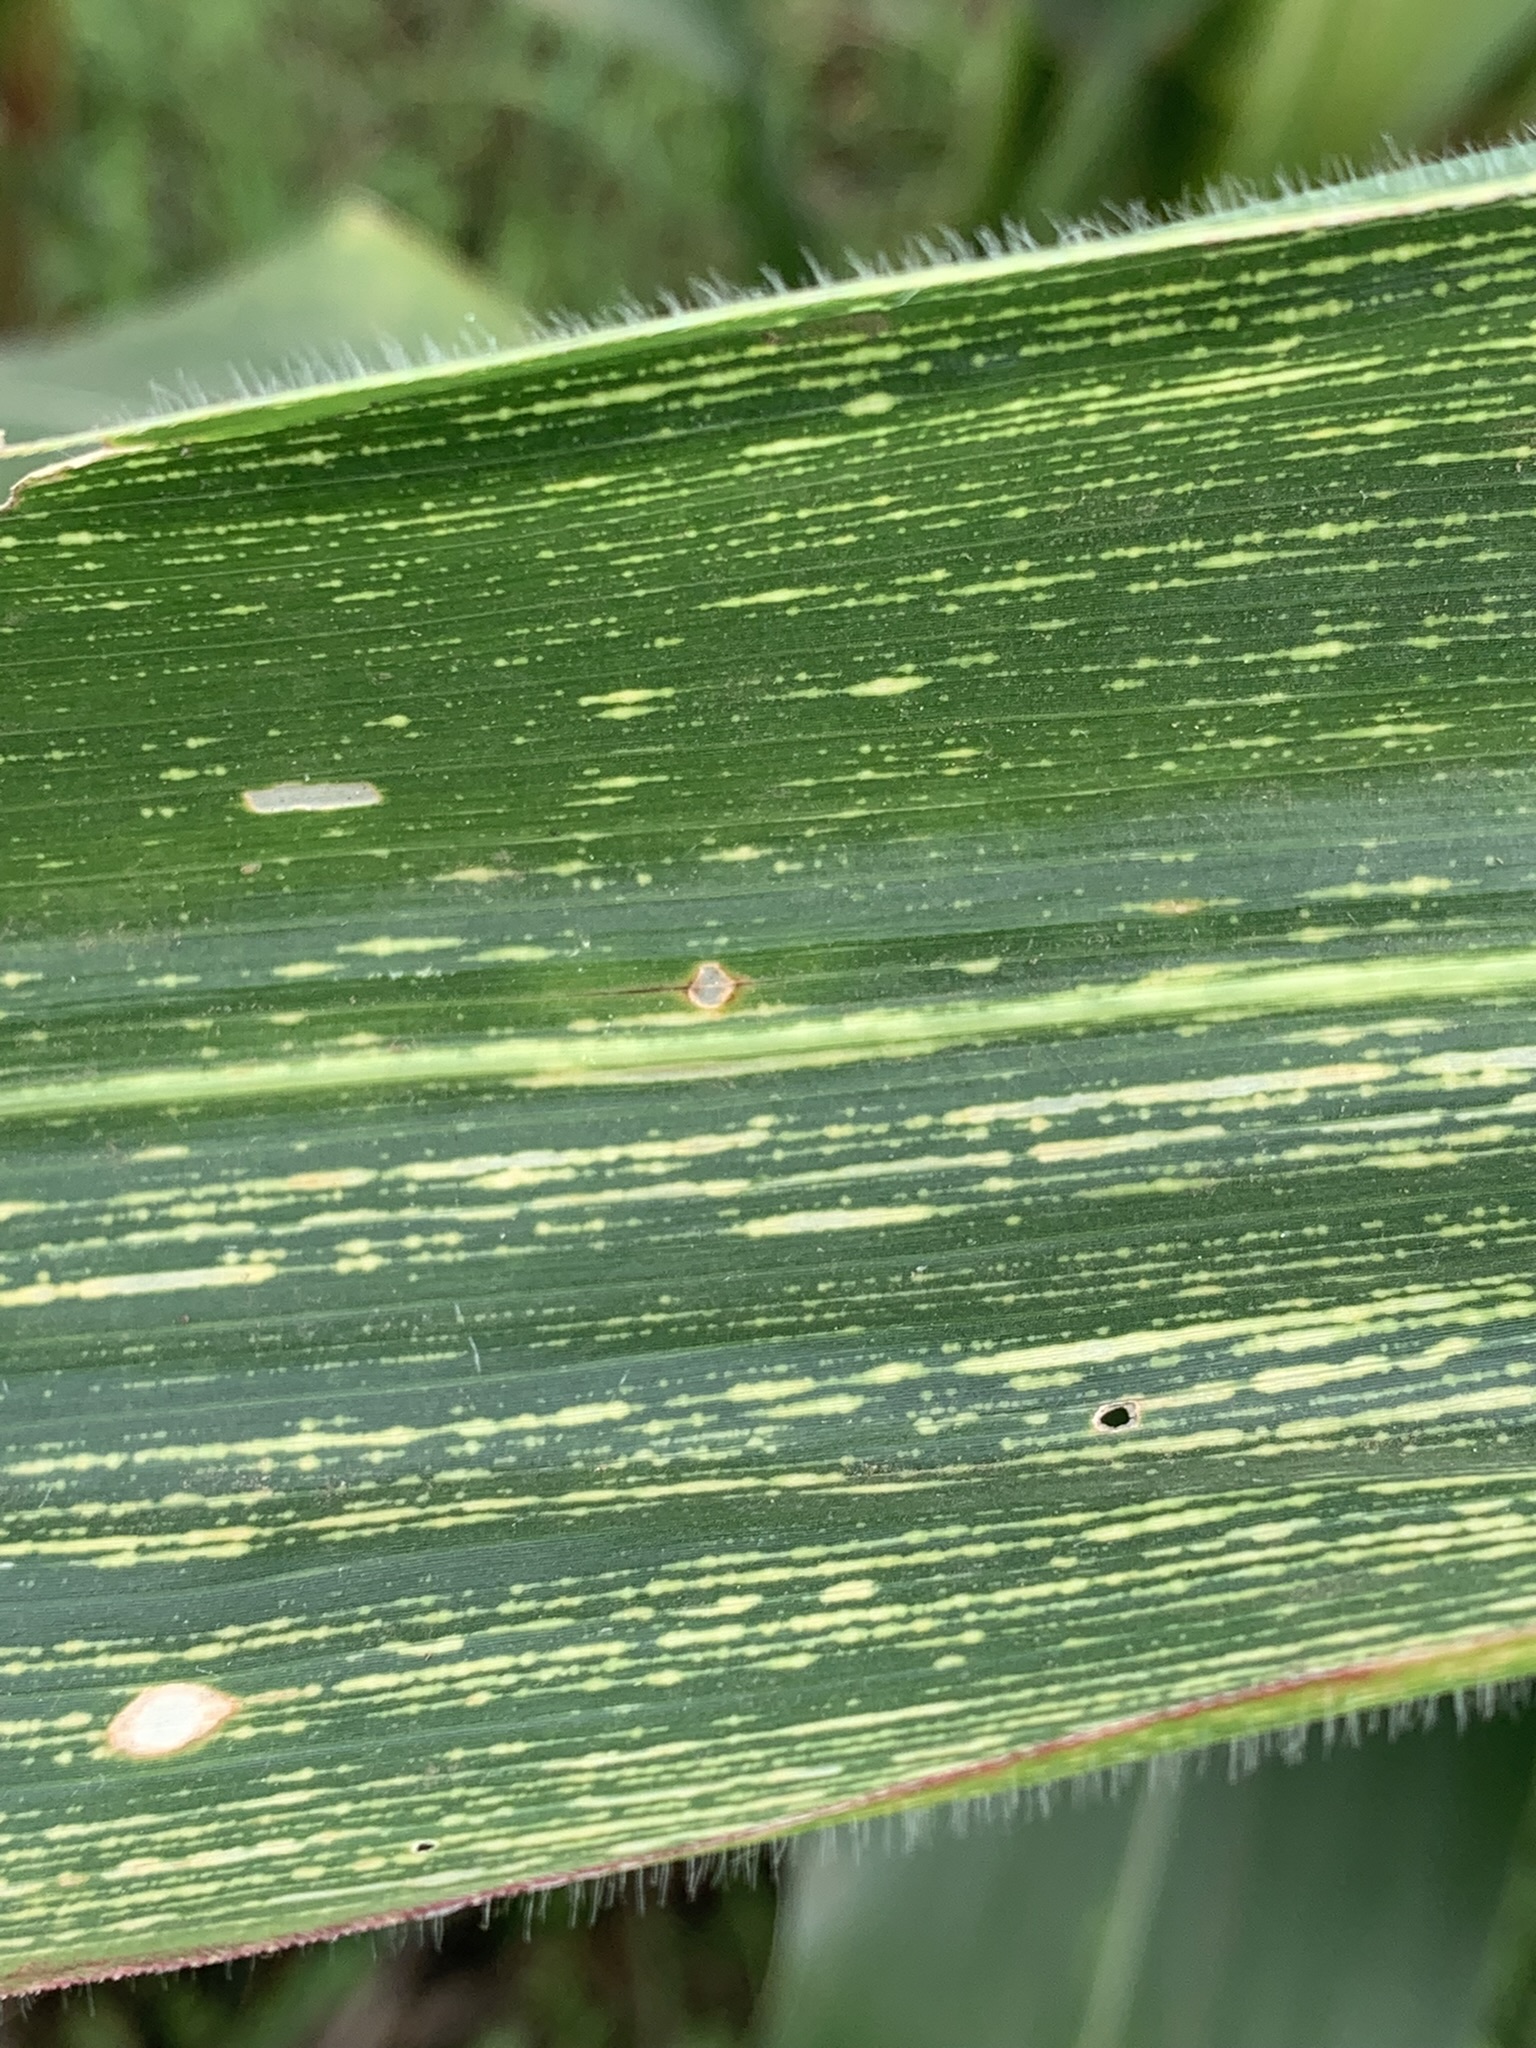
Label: MSV